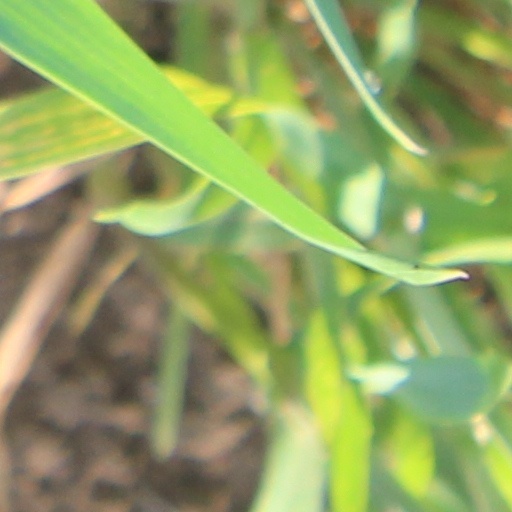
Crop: wheat